Barry Spacks

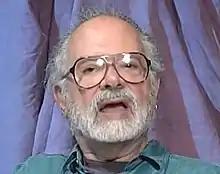
Barry Bernard Spacks, December 2008

Barry Bernard Spacks (February 21, 1931 – January 28, 2014), was a prize-winning poet, novelist and first poet laureate of Santa Barbara, California.